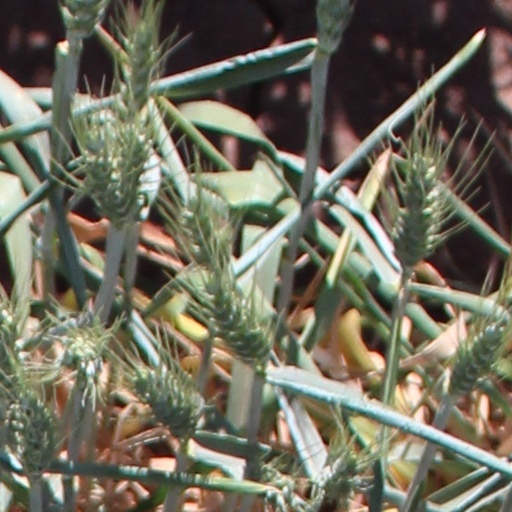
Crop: wheat